Meisdorf House

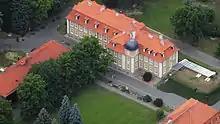
Meisdorf House

Later, the Prussian privy councillor and court hunter Louis, Count of Asseburg-Falkenstein, became its owner and had avenues created on both sides of the mansion towards Ballenstedt and Harzgerode. A large park and lush lawns surrounded the house at his time. In addition, there was a deciduous wood around the house, through which a road was built towards a neo-gothic sandstone mausoleum, and another to a Swiss Cottage on top of a hill above the house.